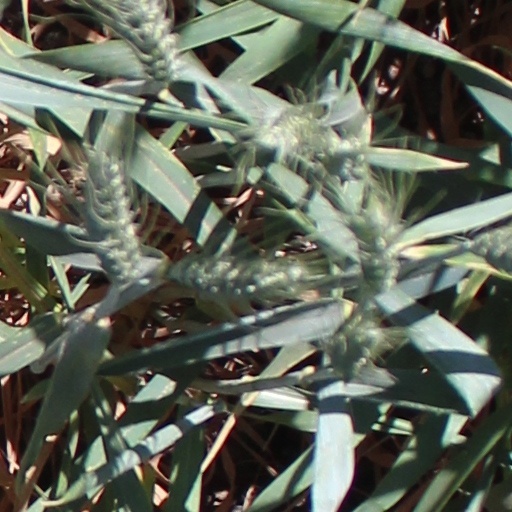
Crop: wheat